Gilbert Jose

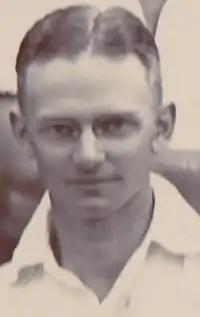
Jose in 1922

Gilbert Edgar Jose (1 November 1898 – 27 March 1942) was an Australian surgeon and first-class cricketer who played for South Australia. He died whilst a prisoner of war in Changi Prison during World War II.